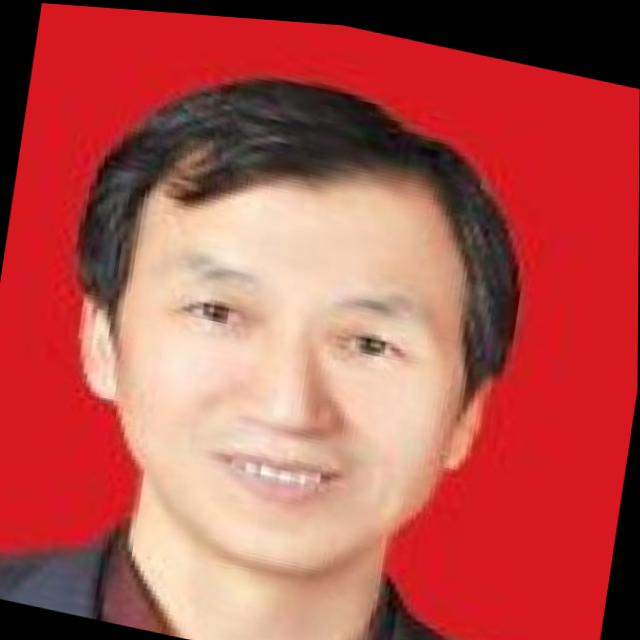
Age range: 45-64